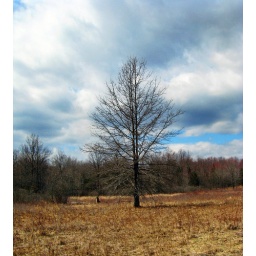
A tree stands in a winter field at Shawangunk Grasslands National Wildlife Refuge.